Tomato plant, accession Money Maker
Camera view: tilt-top (135 deg); turntable rotation: 120 degrees
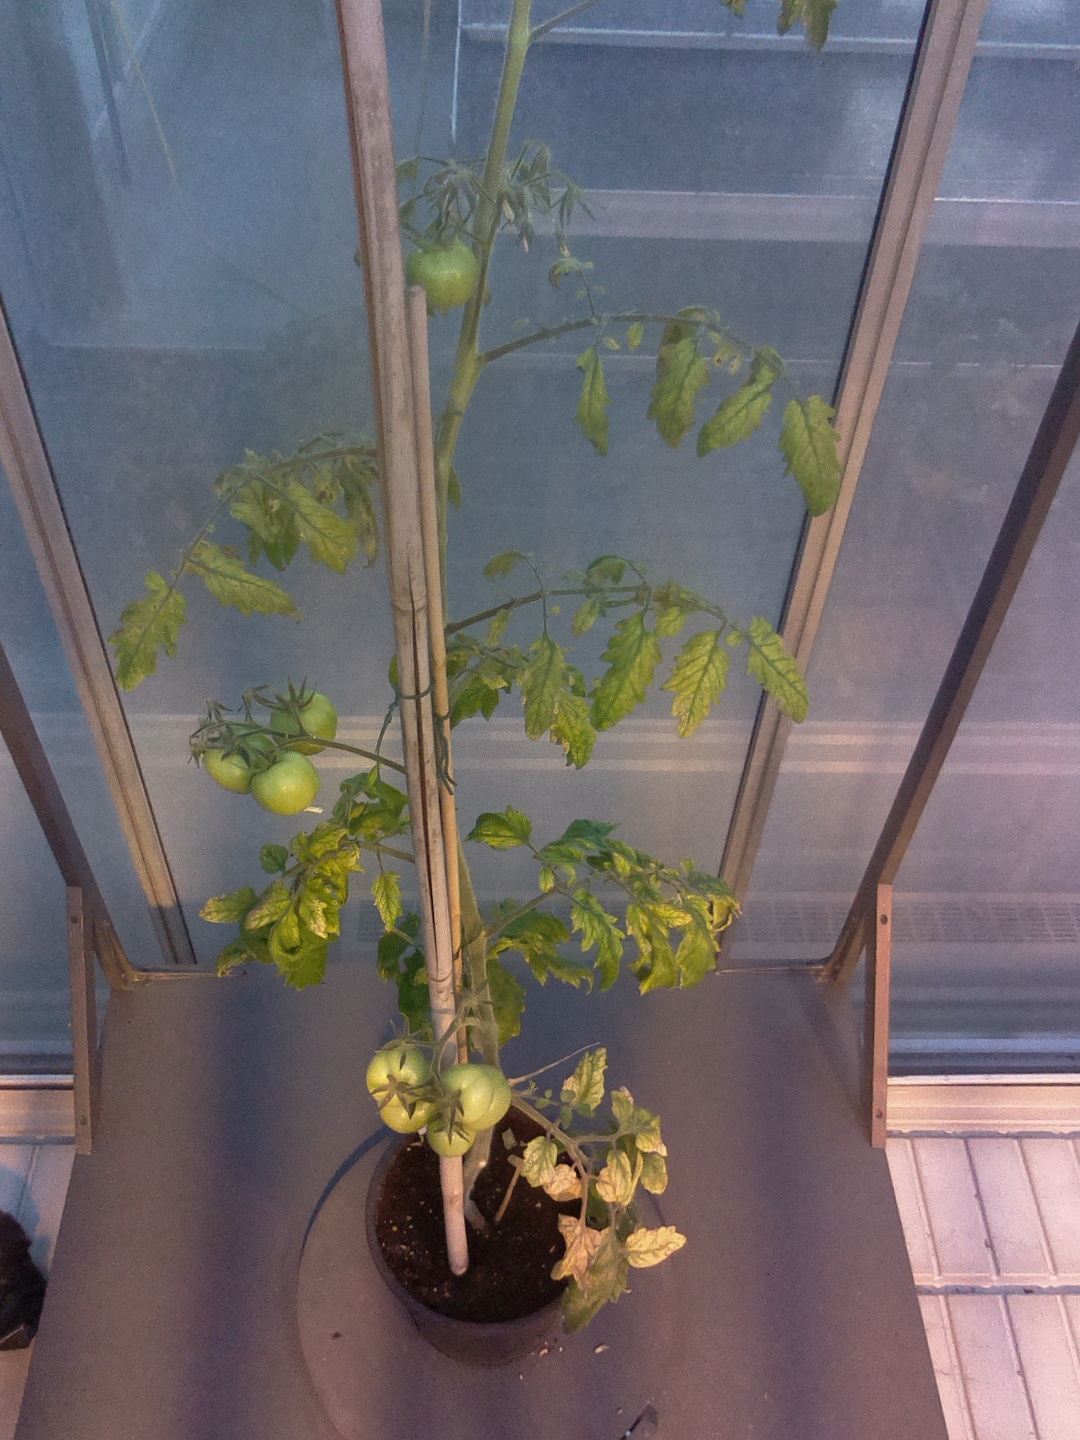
BBCH growth stage 78: 80% -90% of final fruit size